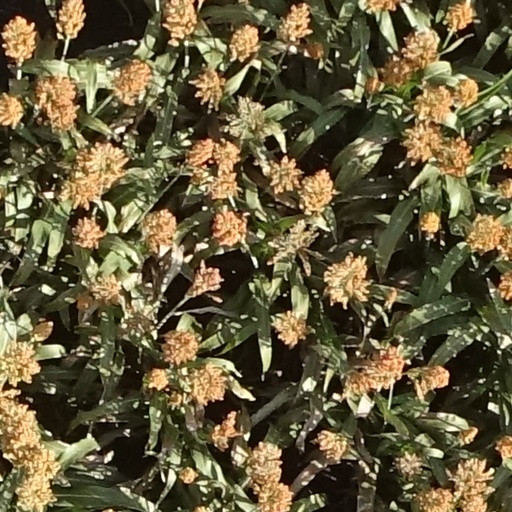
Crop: sorghum